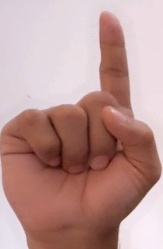
ASL sign: 1